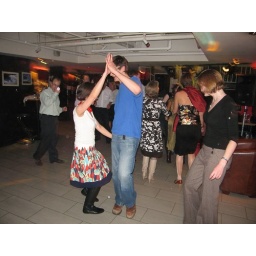
Helen's dancing partner gets nabbed by some girl in a flowery dress